Café Touba

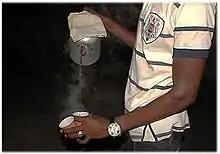
Pouring Café Touba

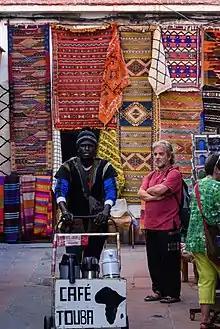
Café Touba vendor in Morocco

(French for 'Touba coffee') is named for the city of Touba, Senegal (Hassaniya Arabic , 'Felicity'). The drink is traditionally consumed by the Islamic Mouride brotherhood as it came to Senegal when the brotherhood's founder, Sheikh Amadou Bamba Mbacké, returned from exile in Gabon in 1902. The drink is served during ceremonies, commemorations, and during the Grand Magal of Touba.